Silver Peak Railroad

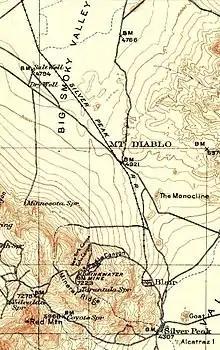
Route in 1913

The Silver Peak Railroad was built by the Pittsburgh Silver Peak Gold Mining Company after it bought a group of mining properties in 1906 and established a 100 stamp mill at Blair, Nevada, in 1907 to service the mines at Silver Peak, Nevada.